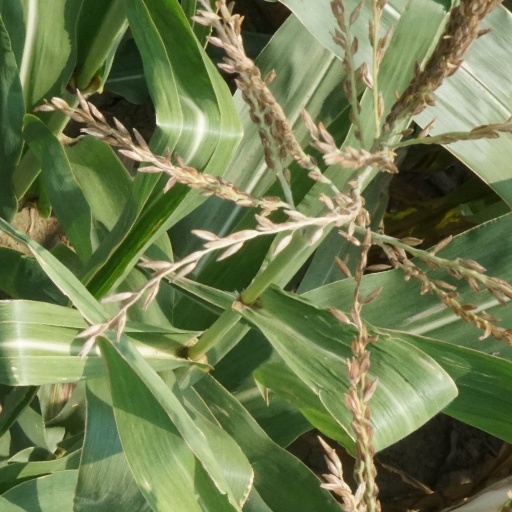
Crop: maize; corn